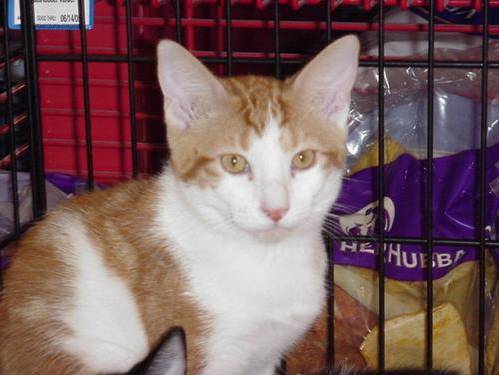
Label: cat